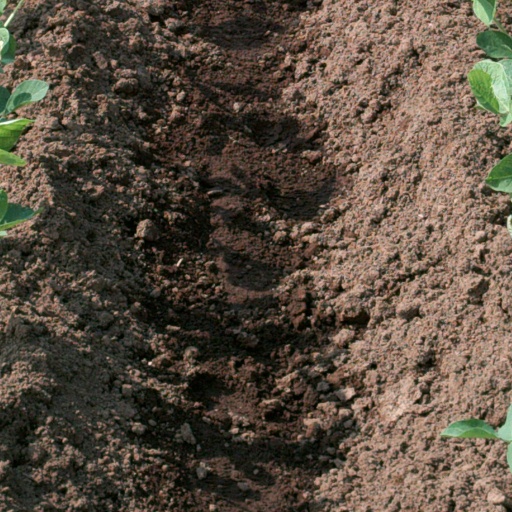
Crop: soybean